Timeline of the COVID-19 pandemic in California

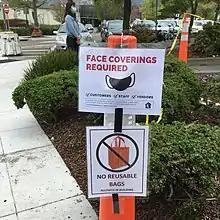
Signs at a grocery store in Berkeley, California on April 20 requiring face coverings and banning reusable bags

April 16: The state of California recorded 101 deaths within a one-day period, setting a new statewide record for single day COVID-19 deaths.